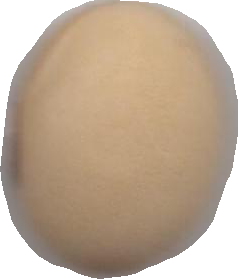
Variety: Anjasmoro